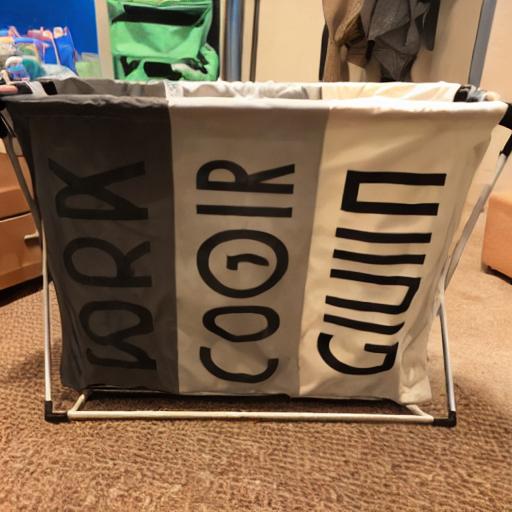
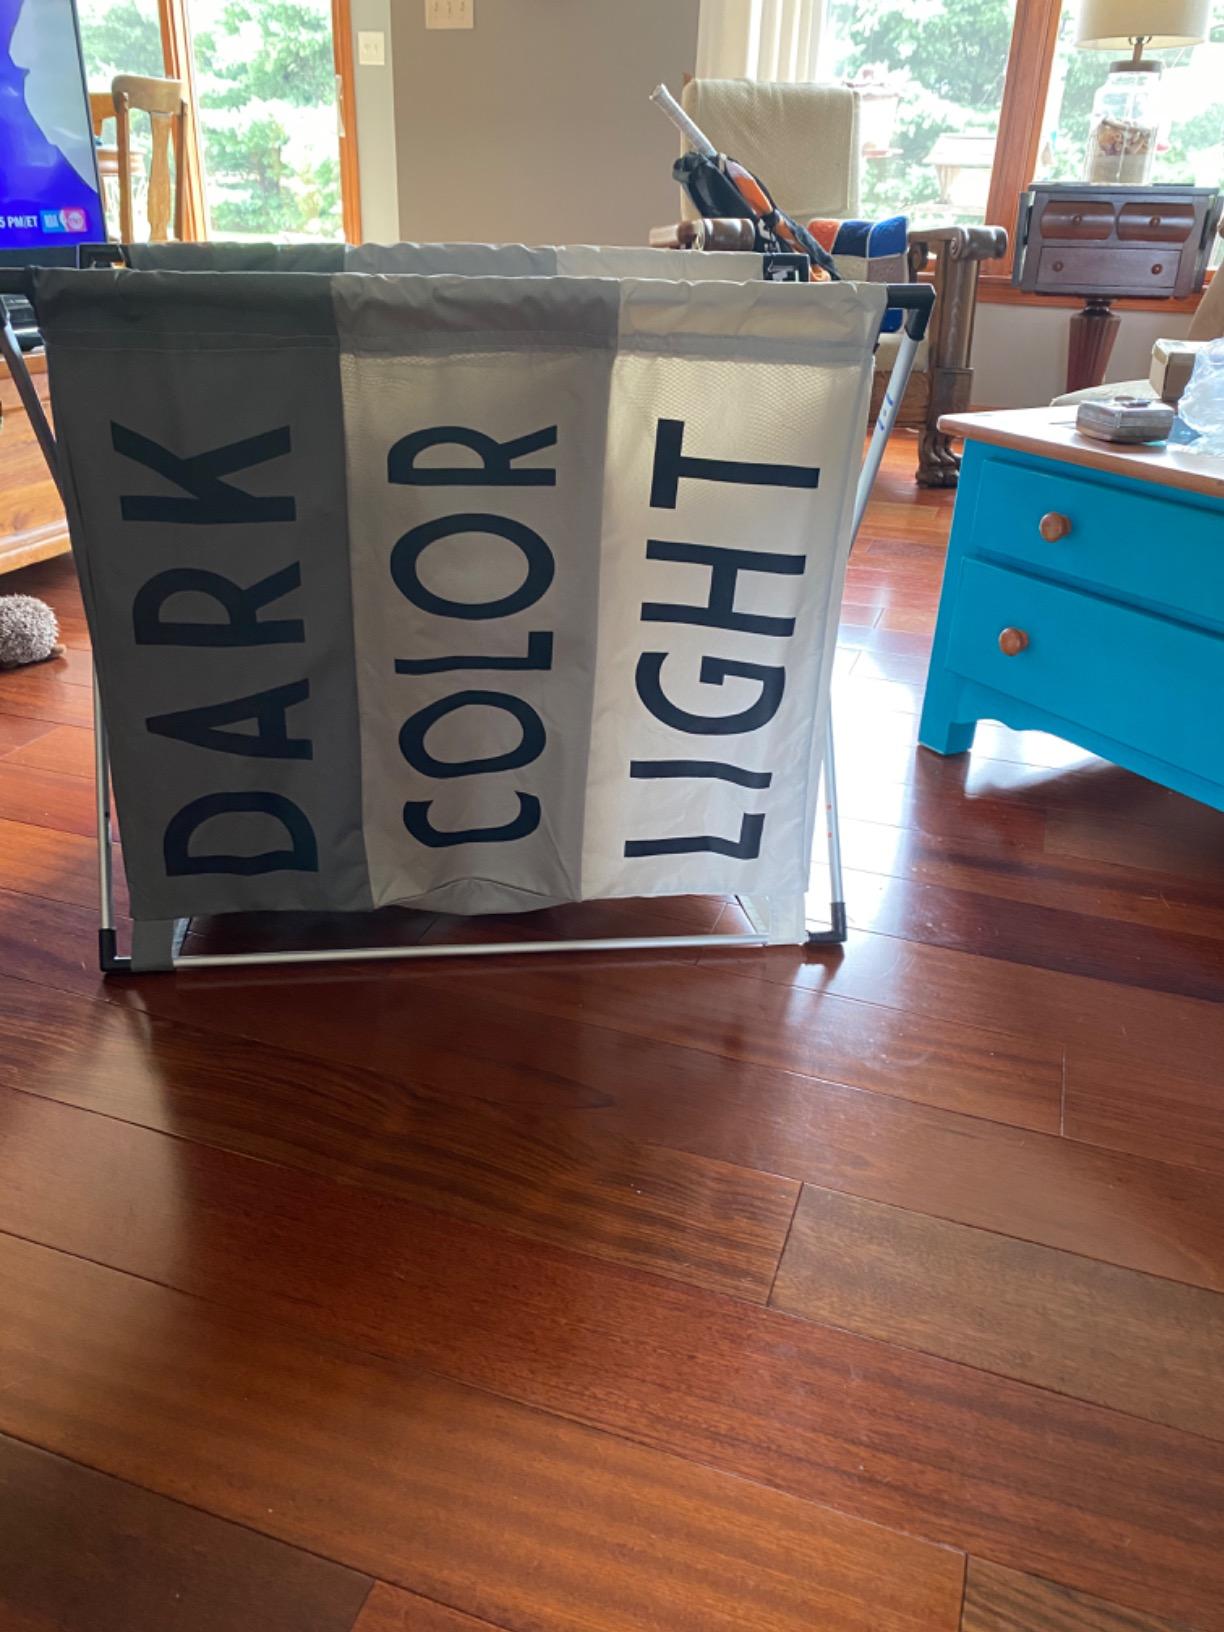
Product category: items_hamper
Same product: no